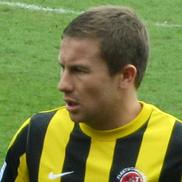
Age: 28